Nour El-Refai

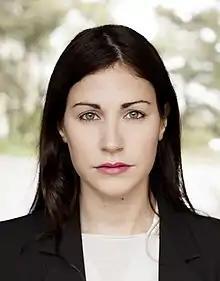
El-Refai in 2014

Nour El Refai (born 14 November 1987) is a Swedish actress and comedian. She became known for her participation in the candid-camera show "Raj Raj" in 2007 and hosted Melodifestivalen 2014. El Refai has also appeared in several movies such as "Kronjuvelerna" and "Johan Falk: Spelets regler".